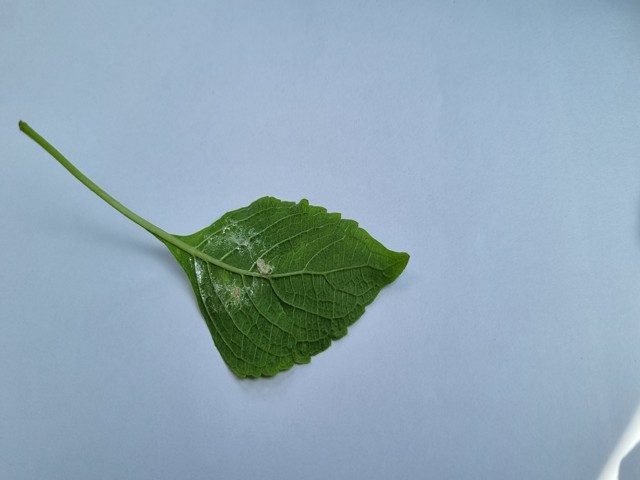
Plant: ramtulsi